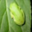
Label: frog